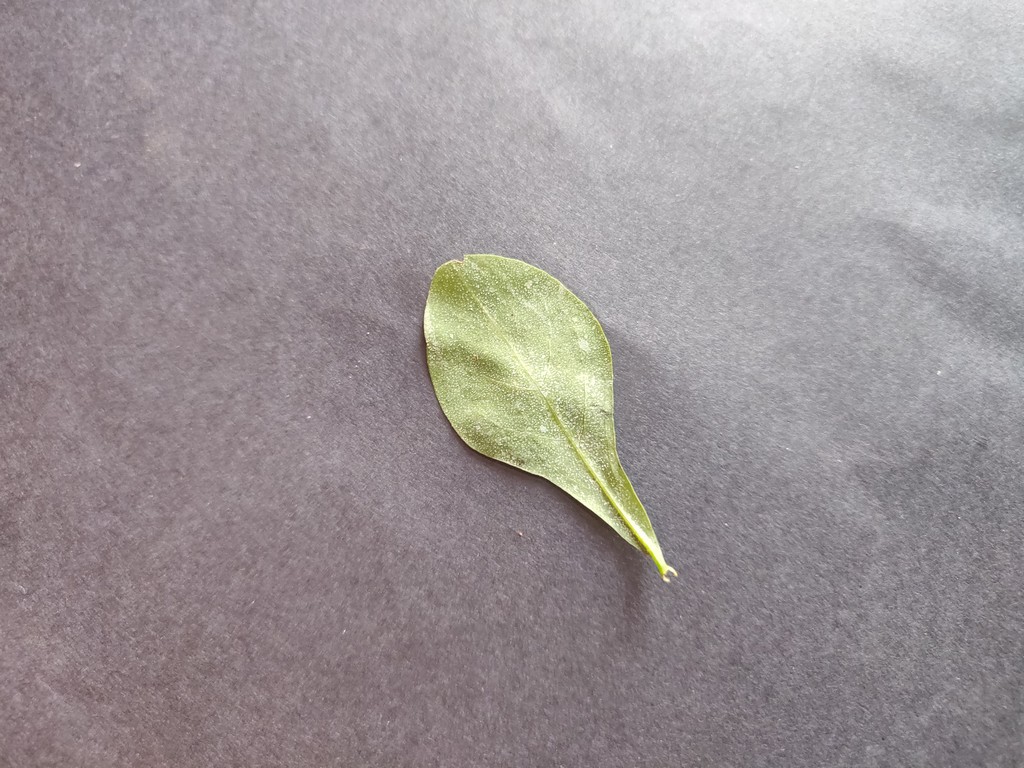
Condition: Healthy
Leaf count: single
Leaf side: back